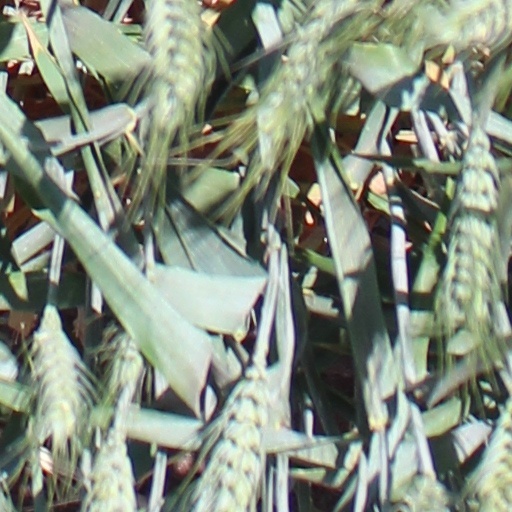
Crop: wheat